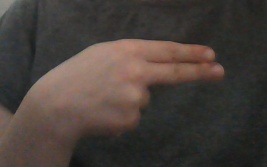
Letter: ain